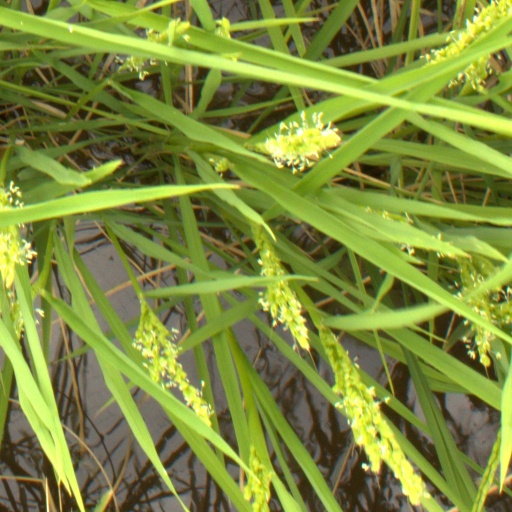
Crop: rice